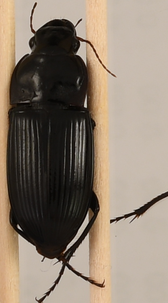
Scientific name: Harpalus caliginosus
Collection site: North Sterling NEON (STER), plot STER_033